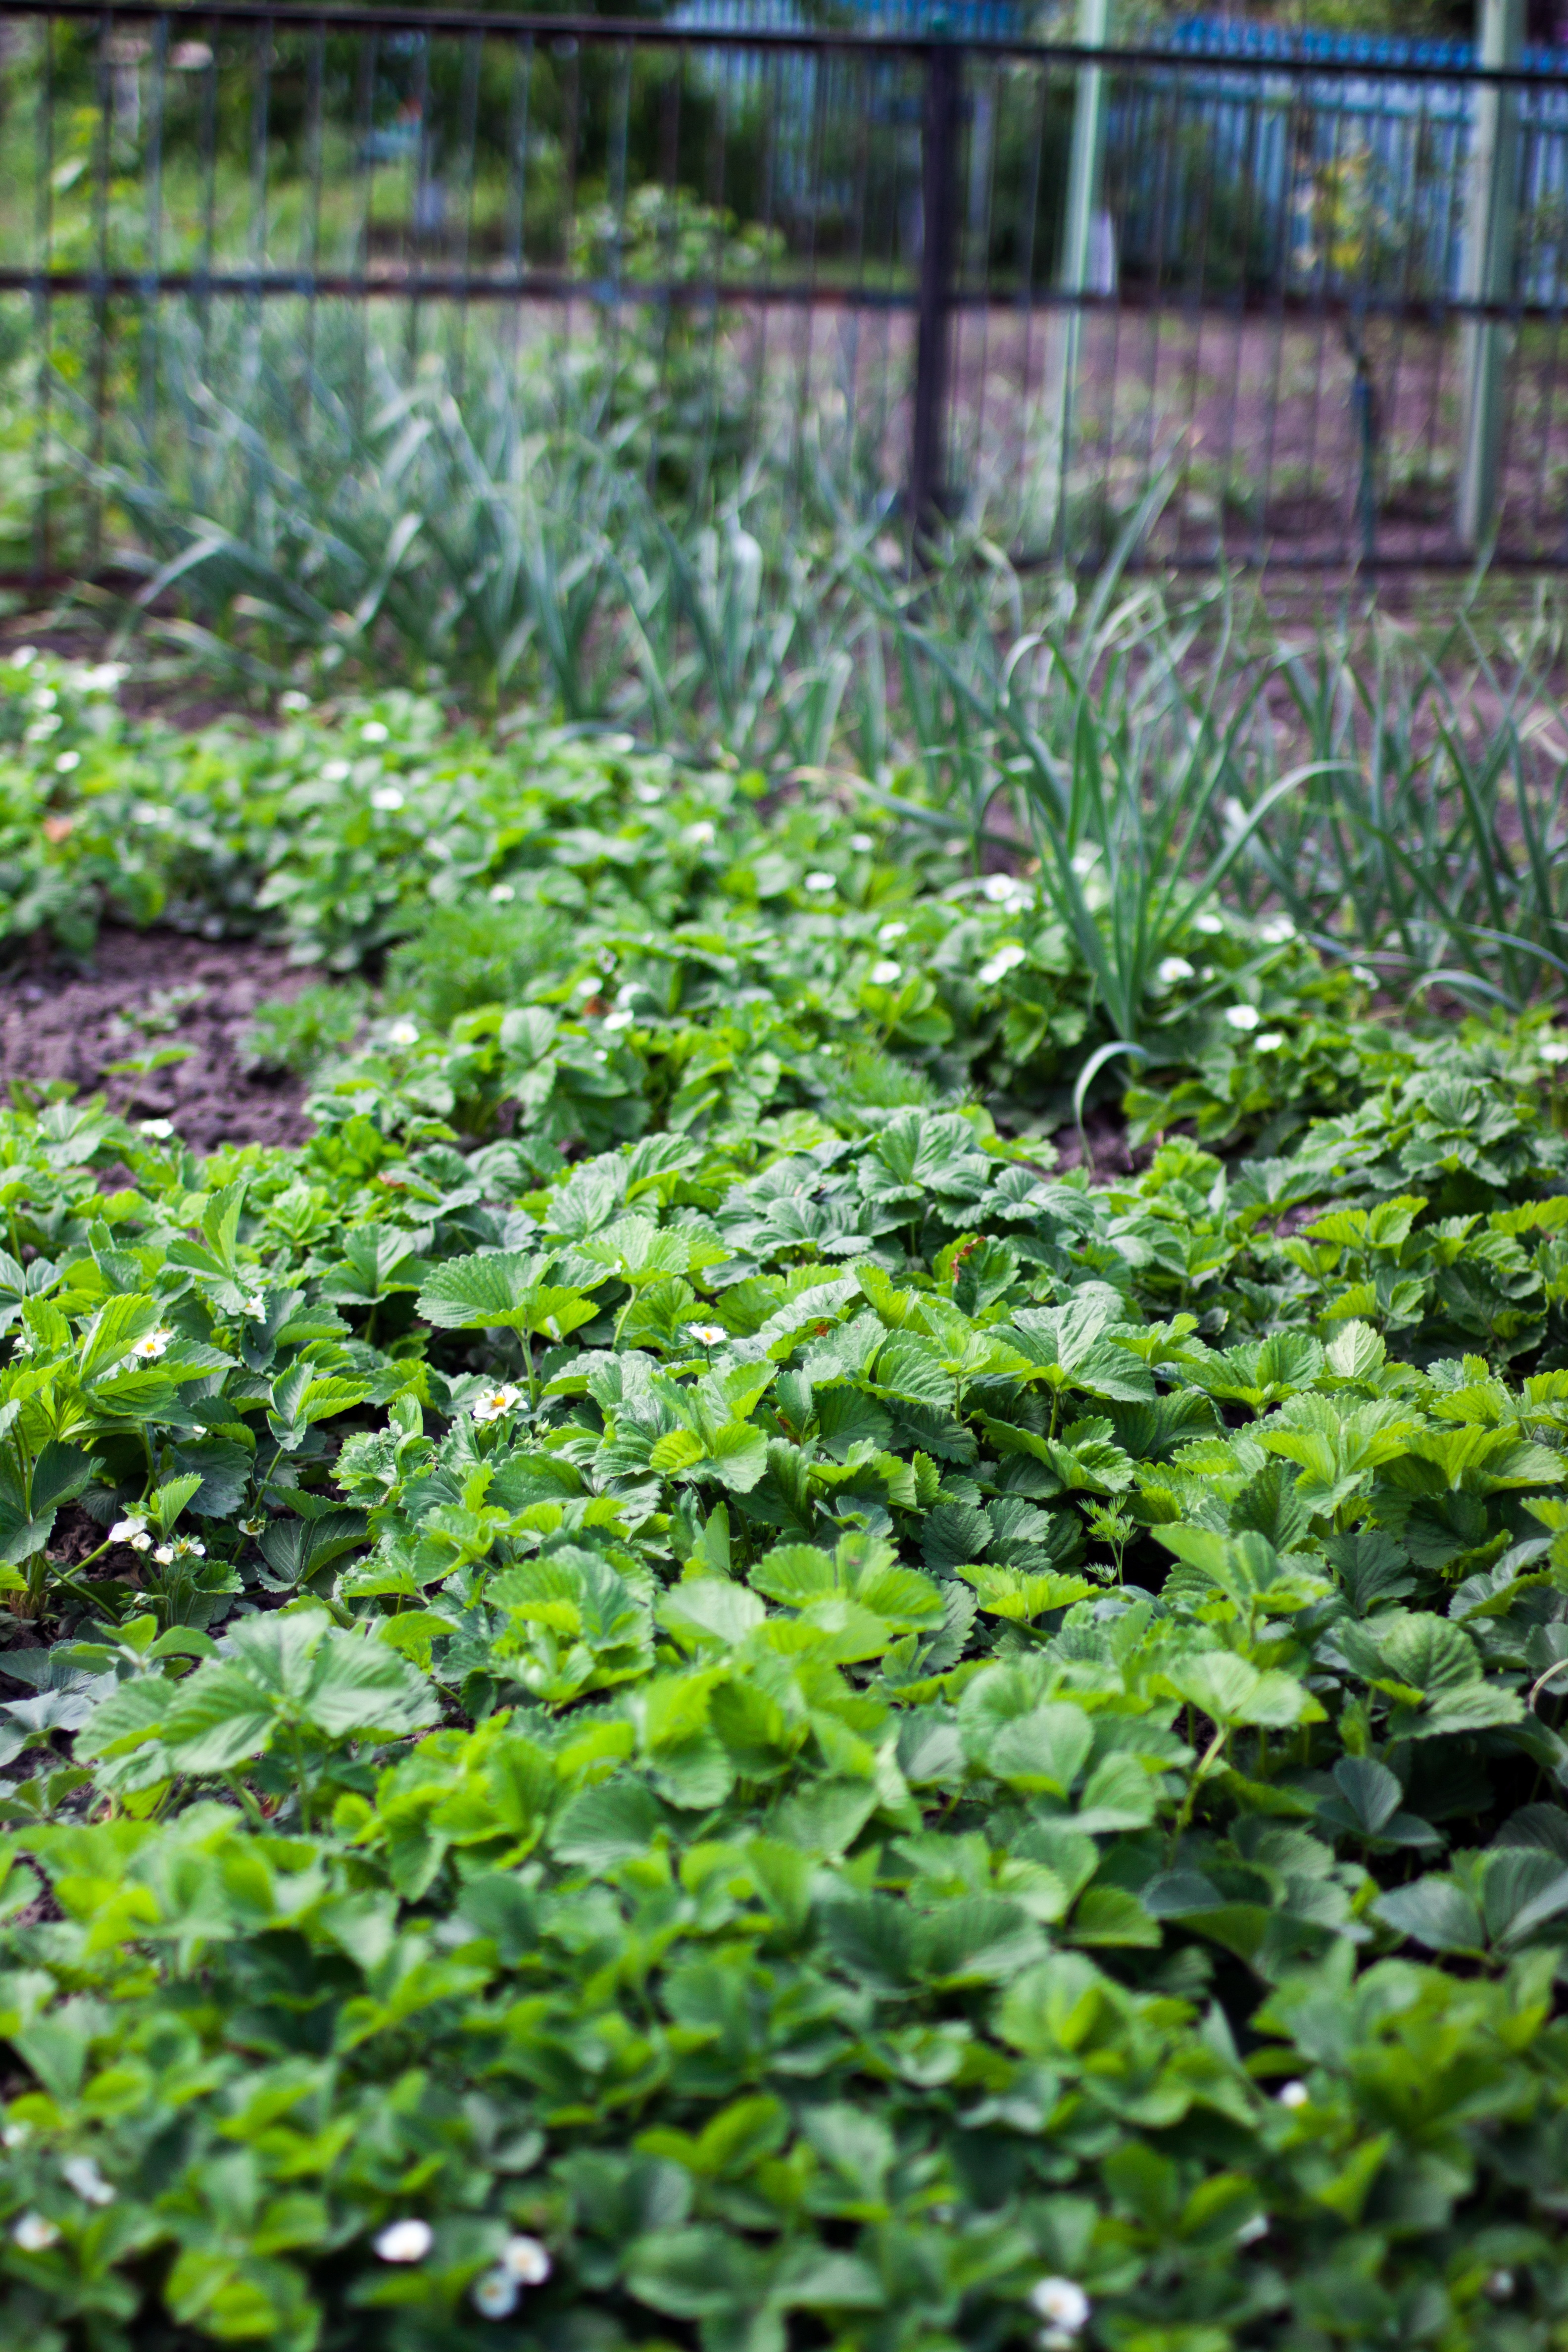
forest, grass, plant, field, lawn, leaf, flower, green, produce, soil, botany, garden, flora, shrub, plantation, woodland, yard